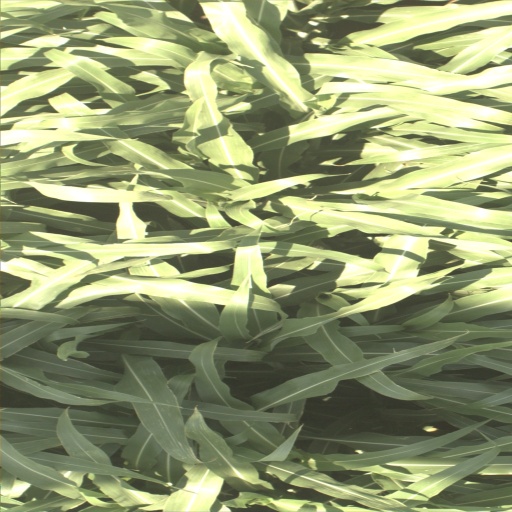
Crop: sorghum